Ross 458

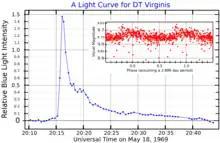
A light curve for Ross 458. The main plot, adapted from Shakhovskaya (1969), shows the intensity of a flare relative to the star's quiescent intensity. The inset plot, adapted from Kiraga (2012), shows the periodic variation.

This star was mentioned as a suspected variable by M. Petit in 1957. In 1960, O. J. Eggen classified it as a member of the Hyades moving group based on the system's space motion; it is now considered a likely member of the Carina Near Moving Group. Two flares were reported from this star in 1969 by N. I. Shakhovskaya, confirming it as a flare star. It was identified as an astrometric binary in 1994 by W. D. Heintz, who found a period of 14.5 years. The pair were resolved using adaptive optics in 1999. Early mass estimates placed the companion near the substellar limit, and it was initially proposed as a brown dwarf but is now considered late-type red dwarf.